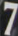
Number: 7